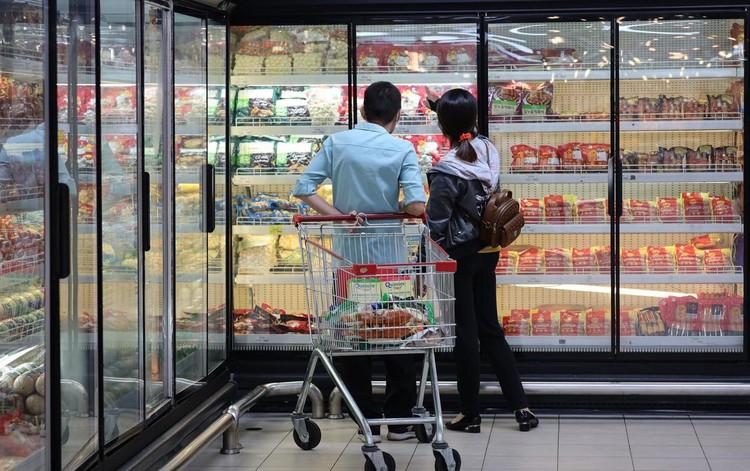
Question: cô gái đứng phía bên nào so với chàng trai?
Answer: đứng phía bên phải chàng trai